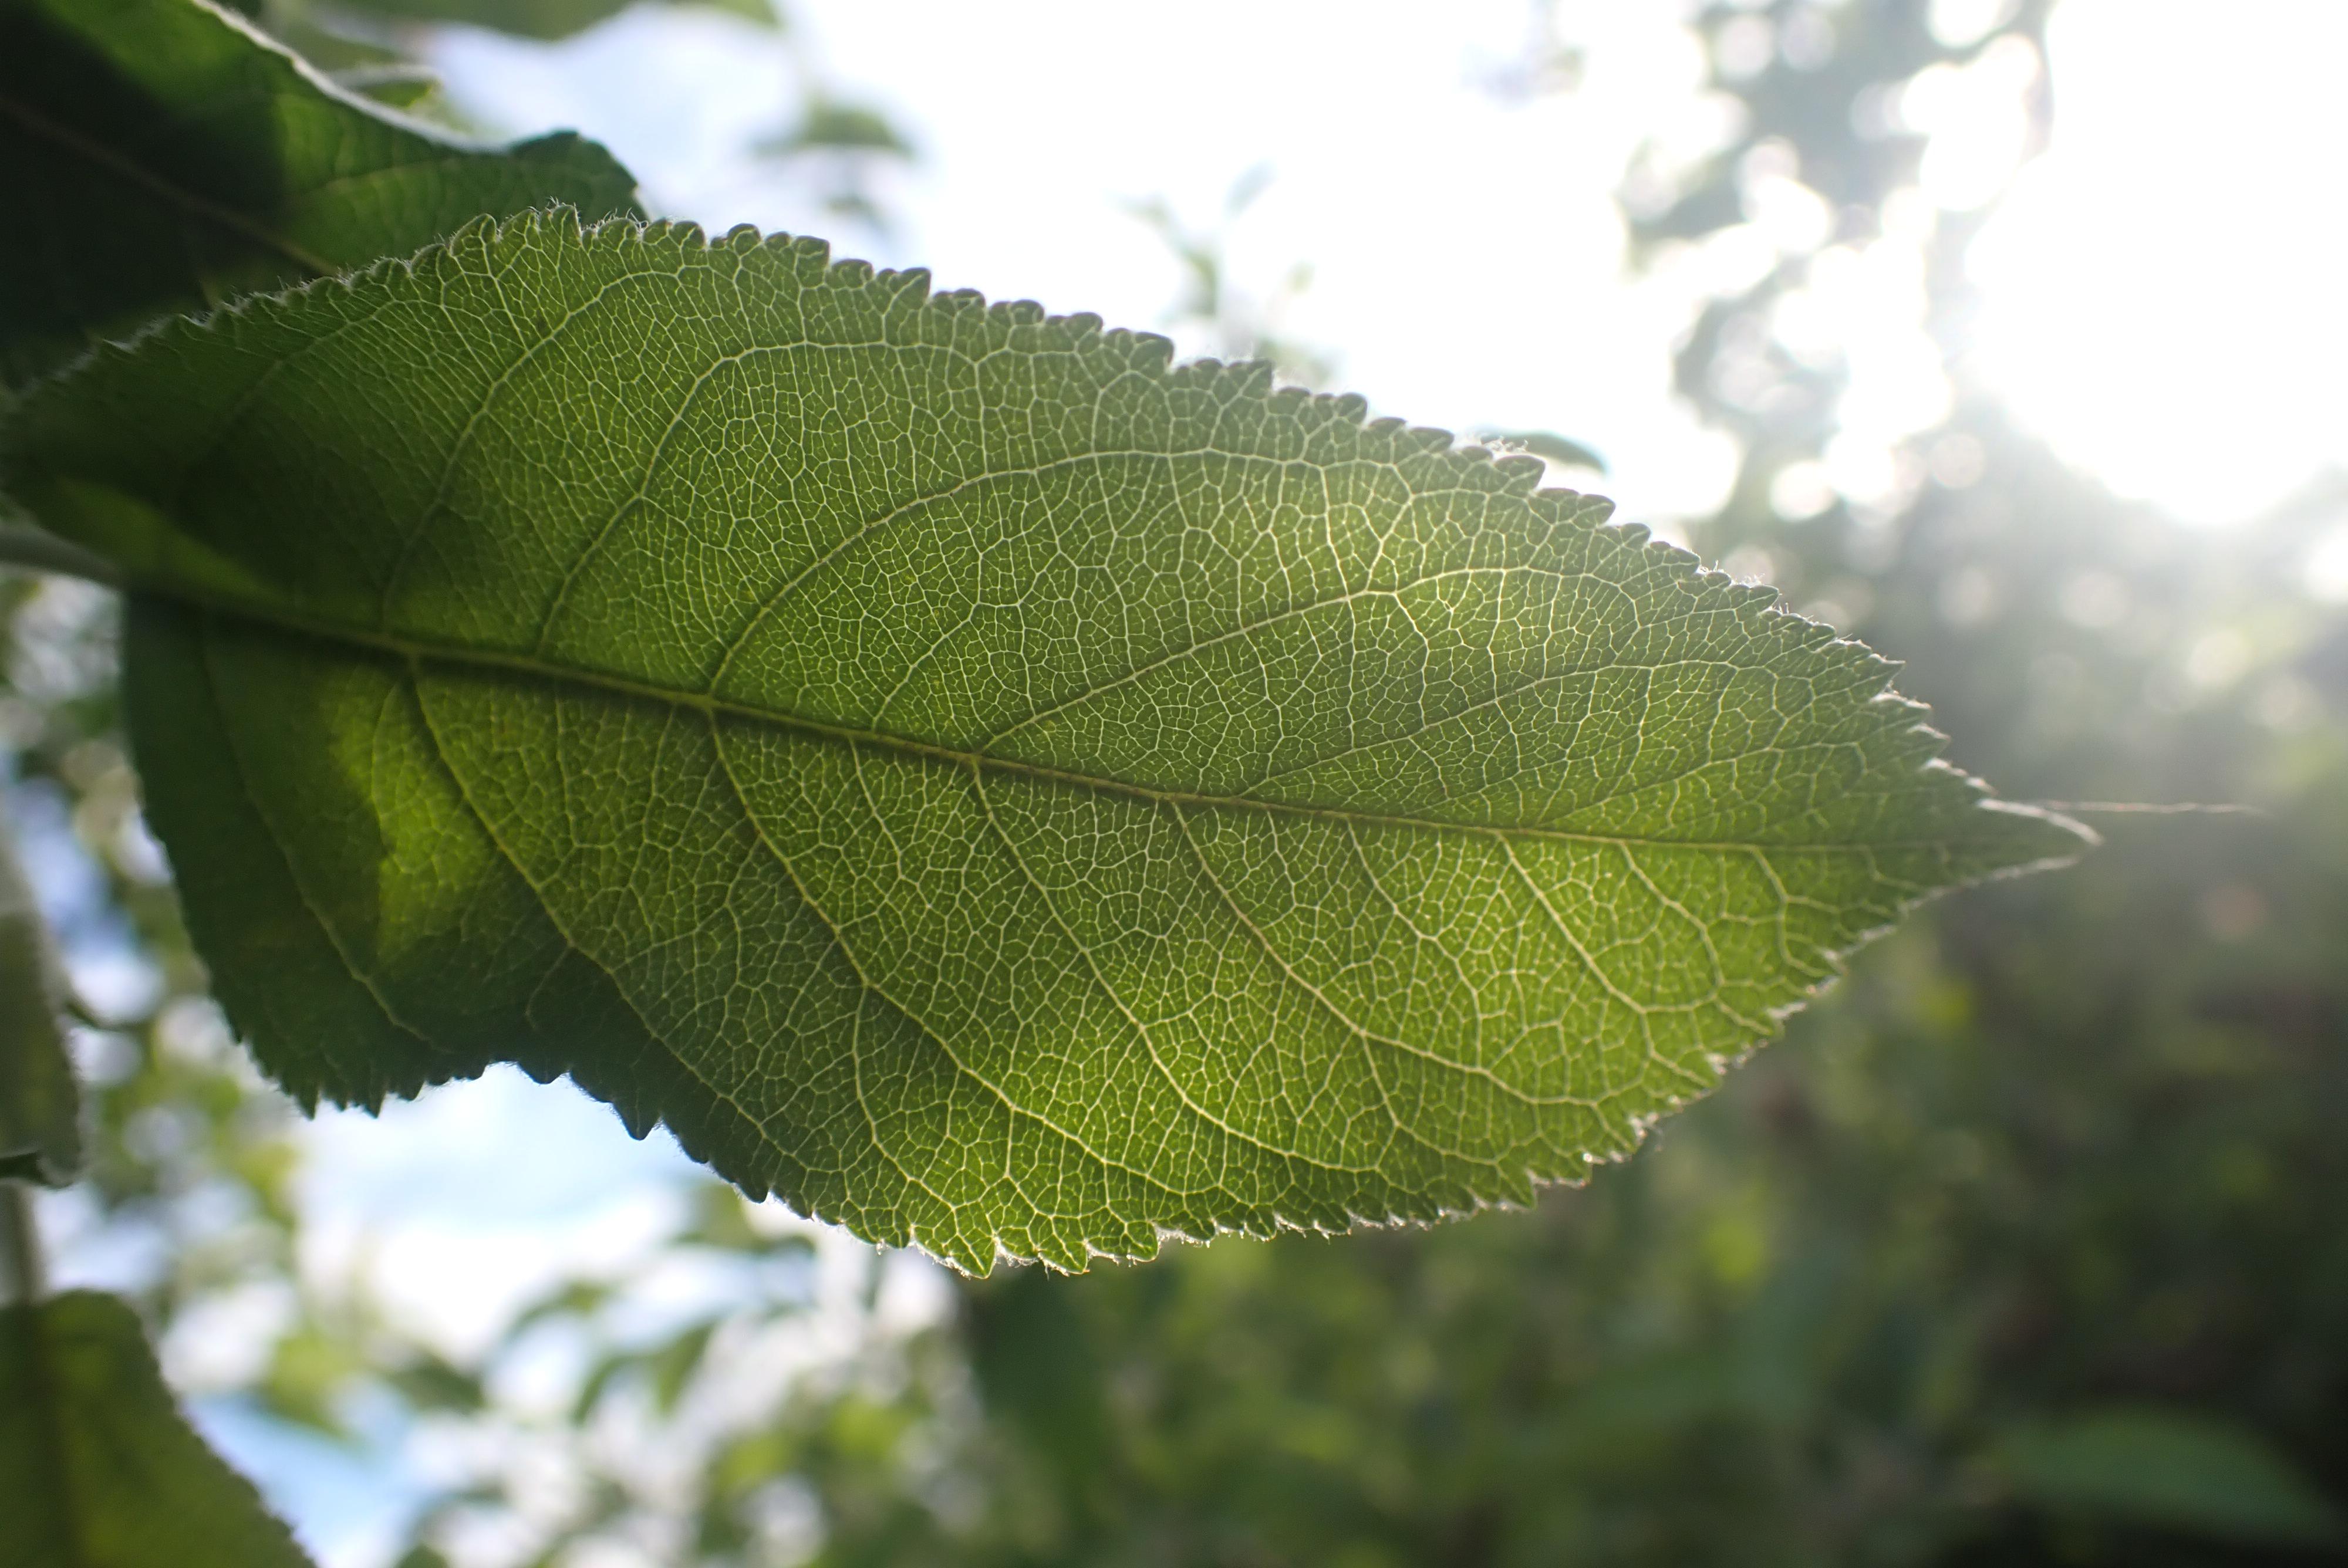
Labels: healthy